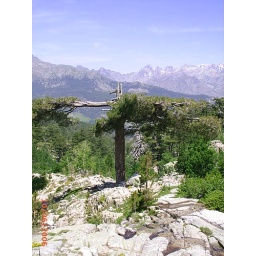
an old and hurt pine tree in Niolo forest